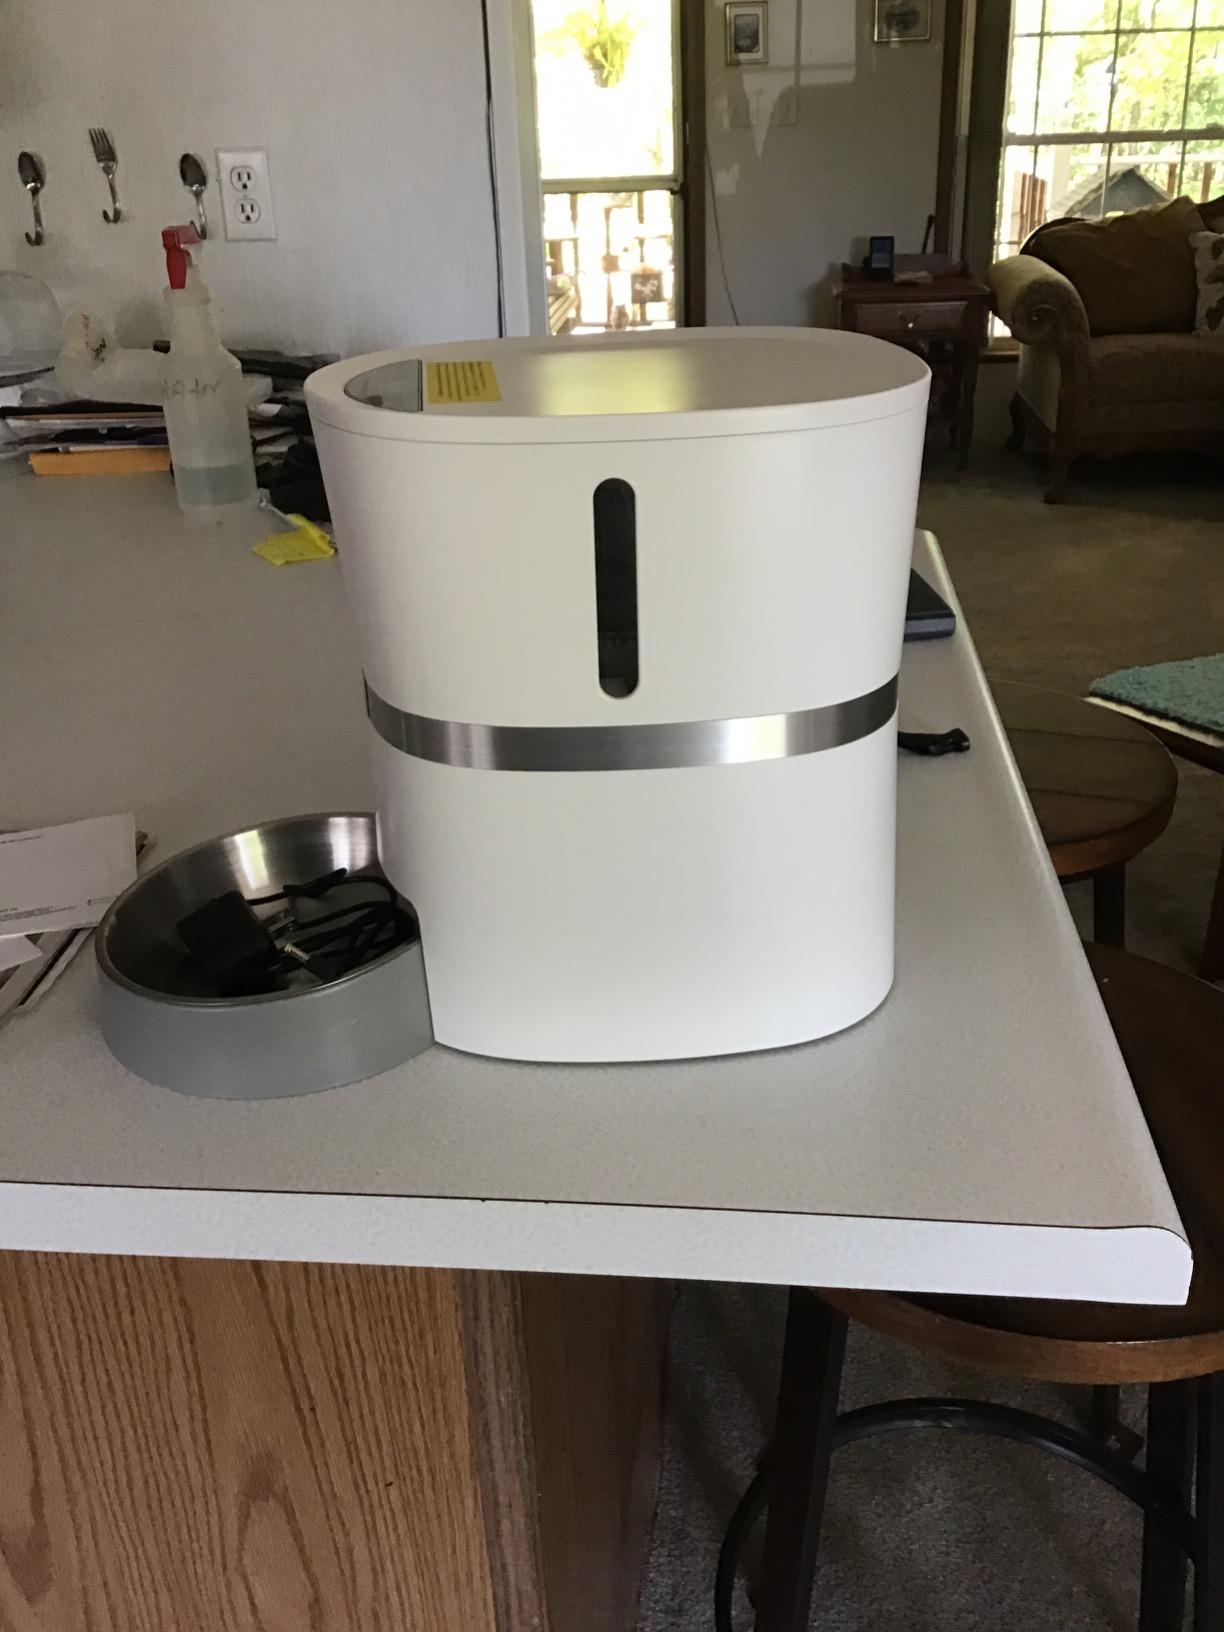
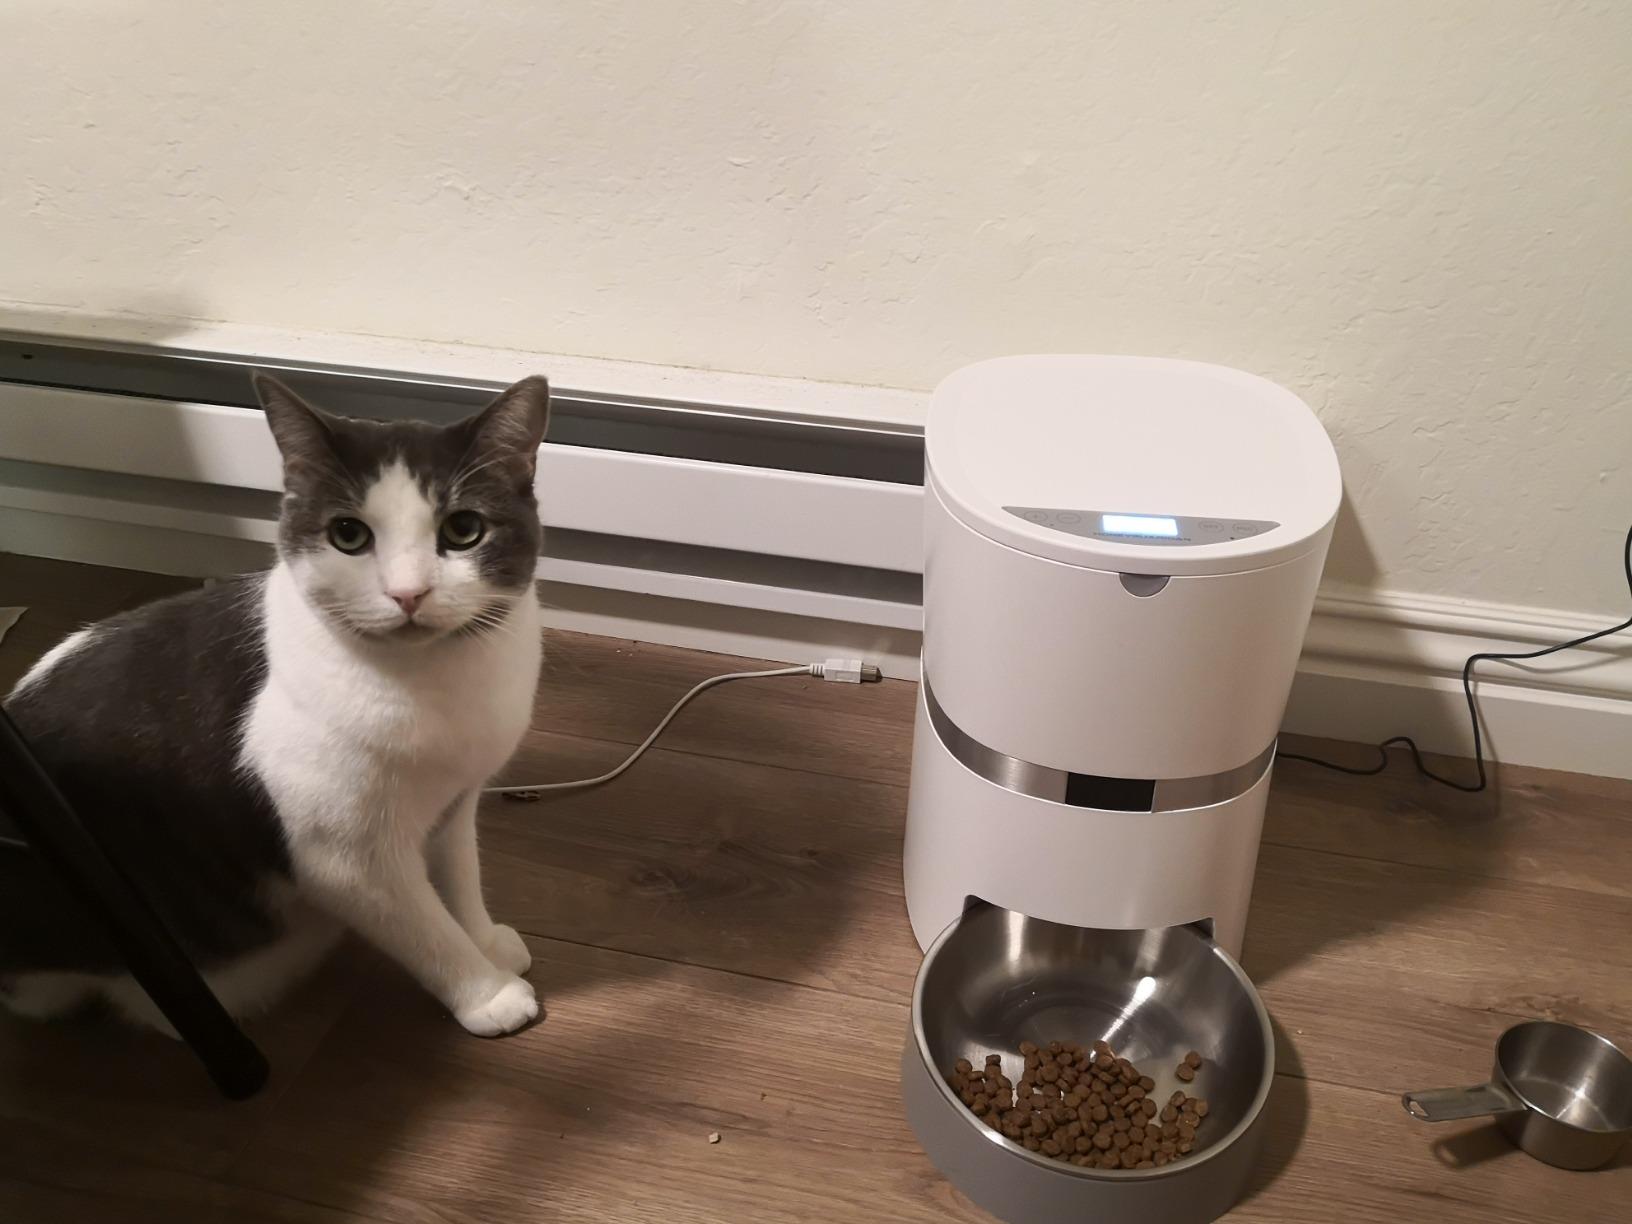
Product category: items_feeder
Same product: yes